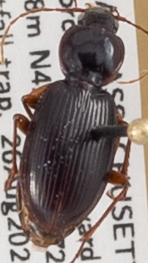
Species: Synuchus impunctatus
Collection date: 2020-08-26
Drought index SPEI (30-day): -1.77
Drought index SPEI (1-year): -1.13
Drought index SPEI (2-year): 0.198